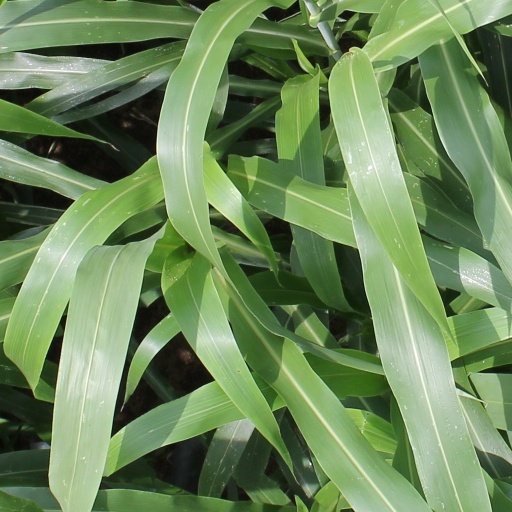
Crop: sorghum